Sadler's Wells Theatre

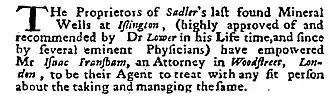
press small ad seeking applications from "any fit person" to manage Sadler's Wells

In the early years of the 18th century the reputation of the spa declined. By the time Hogarth produced his Four Times of the Day series in 1736, the theatre had lost any vestiges of fashionability and was satirised as having an audience consisting of tradesmen and their pretentious wives. Ned Ward described the clientele in 1699 as: